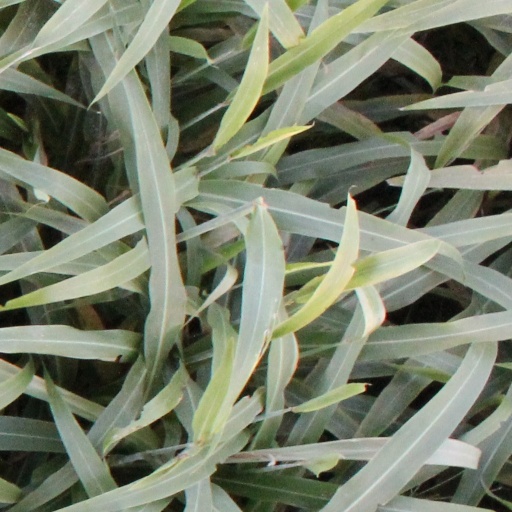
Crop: sorghum